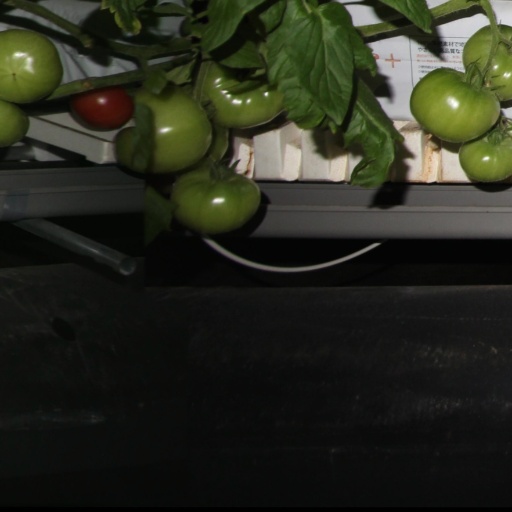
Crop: tomato